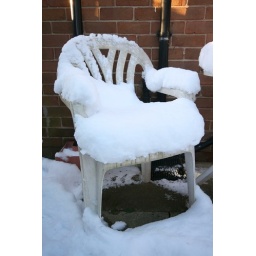
The clear space underneath this chair is a favourite spot for our cat at the moment.